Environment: real
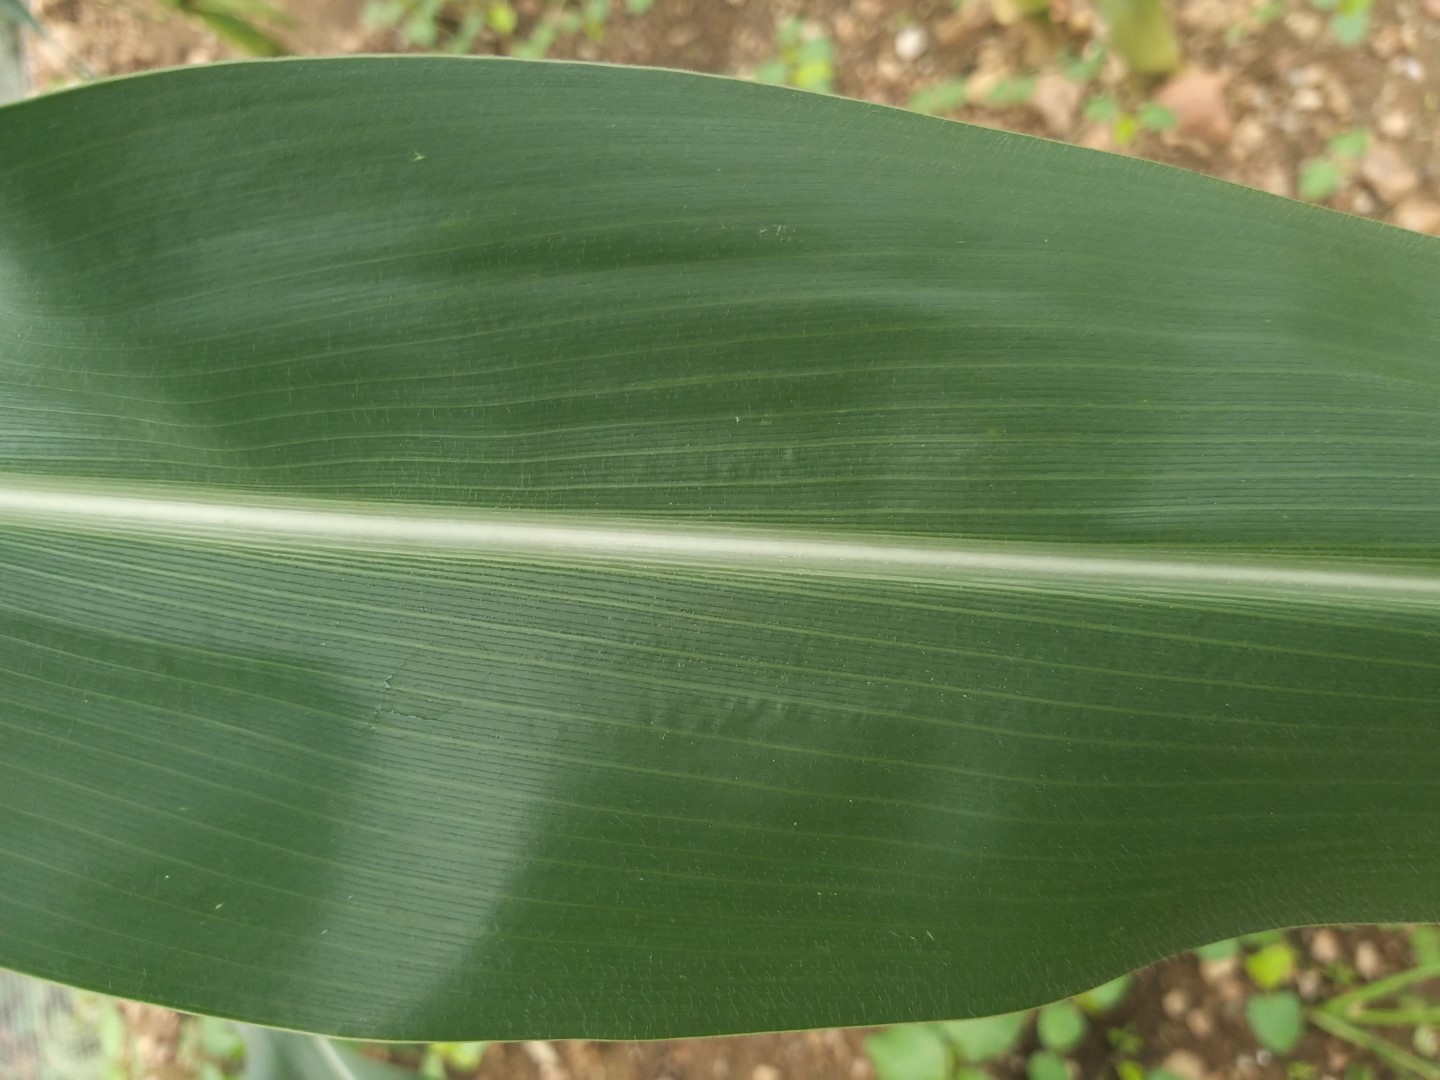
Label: healthy